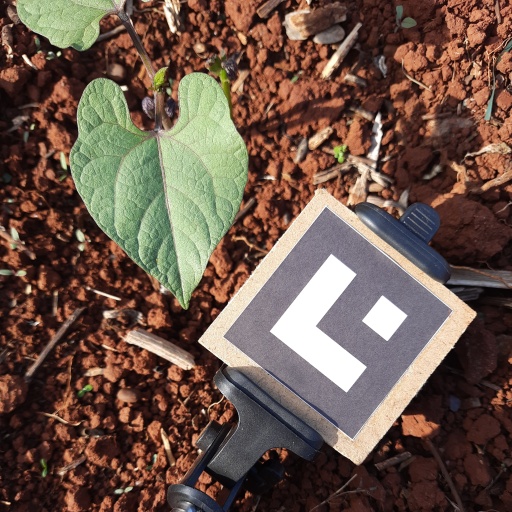
Observations: flat surface, no eating holes, under sunlight